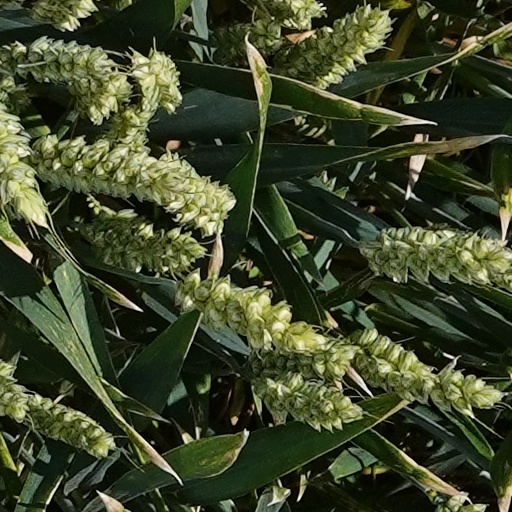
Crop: wheat